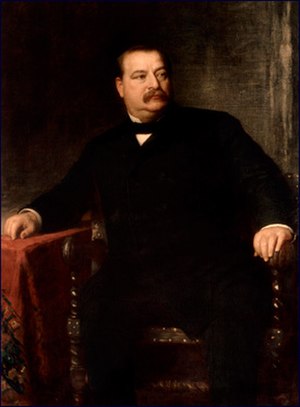
Grover Cleveland / Senere liv og død
Det officielle portræt af Grover Cleveland i Det Hvide Hus, malet i 1891 af Jonathan Eastman Johnson
Stephen Grover Cleveland var både den 22. og 24. amerikanske præsident. Cleveland er den eneste præsident, der har siddet i to adskilte perioder. Han opnåede det største samlede stemmeantal i tre præsidentvalg – i 1884, 1888 og 1892, men blev ikke valgt i 1888 på grund af for få valgmandsstemmer. Han var den eneste Demokrat, der opnåede valg til præsident i den republikansk-dominerede æra fra 1860 til 1912. Clevelands beundrere har rost ham for hans ærlighed, uafhængighed, integritet og hans arbejde for principperne inden for klassisk liberalisme. Som leder af Bourbondemokraterne var han modstander af imperialisme, skatter, subsidier og inflationspolitik, men som reformator arbejdede han også mod korruption og vennetjenester.